Starfield (band)

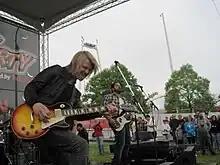
Jon Neufeld performing in 2010

The band concluded their record deal with EMI/Sparrow in early 2011. Rather than enter into a new record deal, the band went into the studio and recorded an independent record, covering all their own recording costs and negotiating distribution agreements. The result of those sessions, "The Kingdom", released on January 31, 2012.